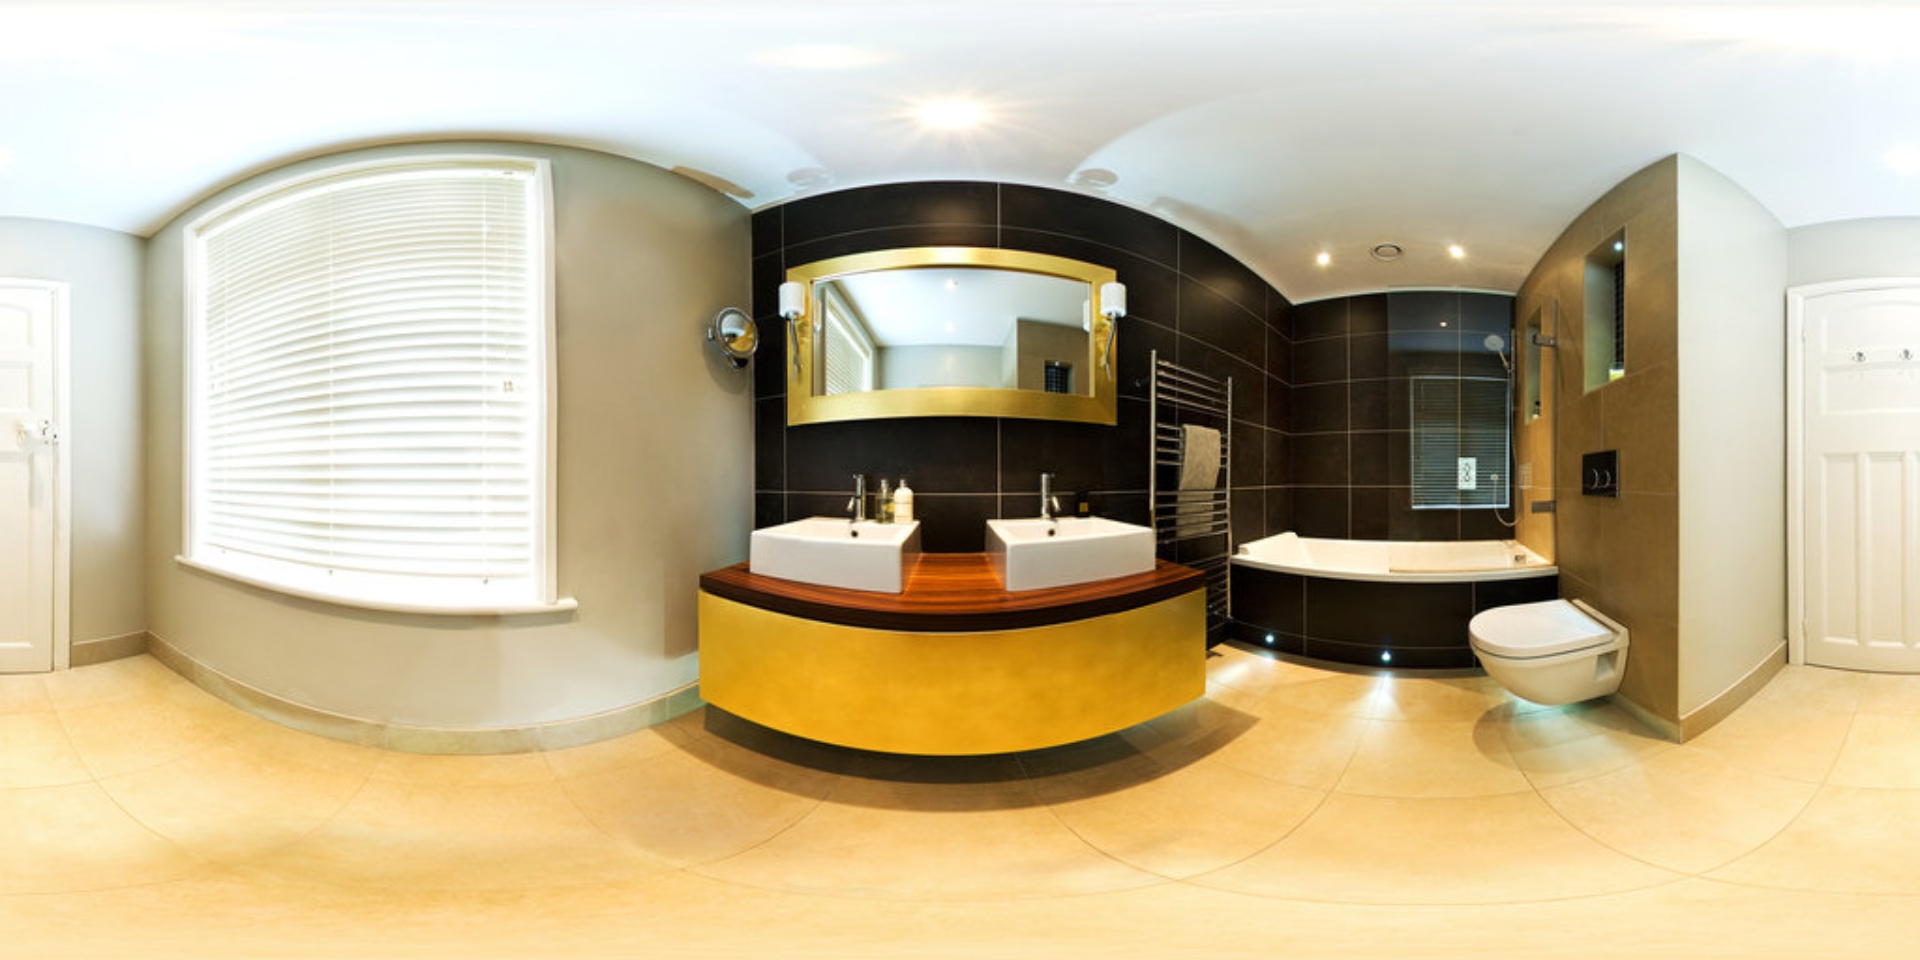
Referred object: the white wall-mounted toilet

Referred object: the gold vanity cabinet